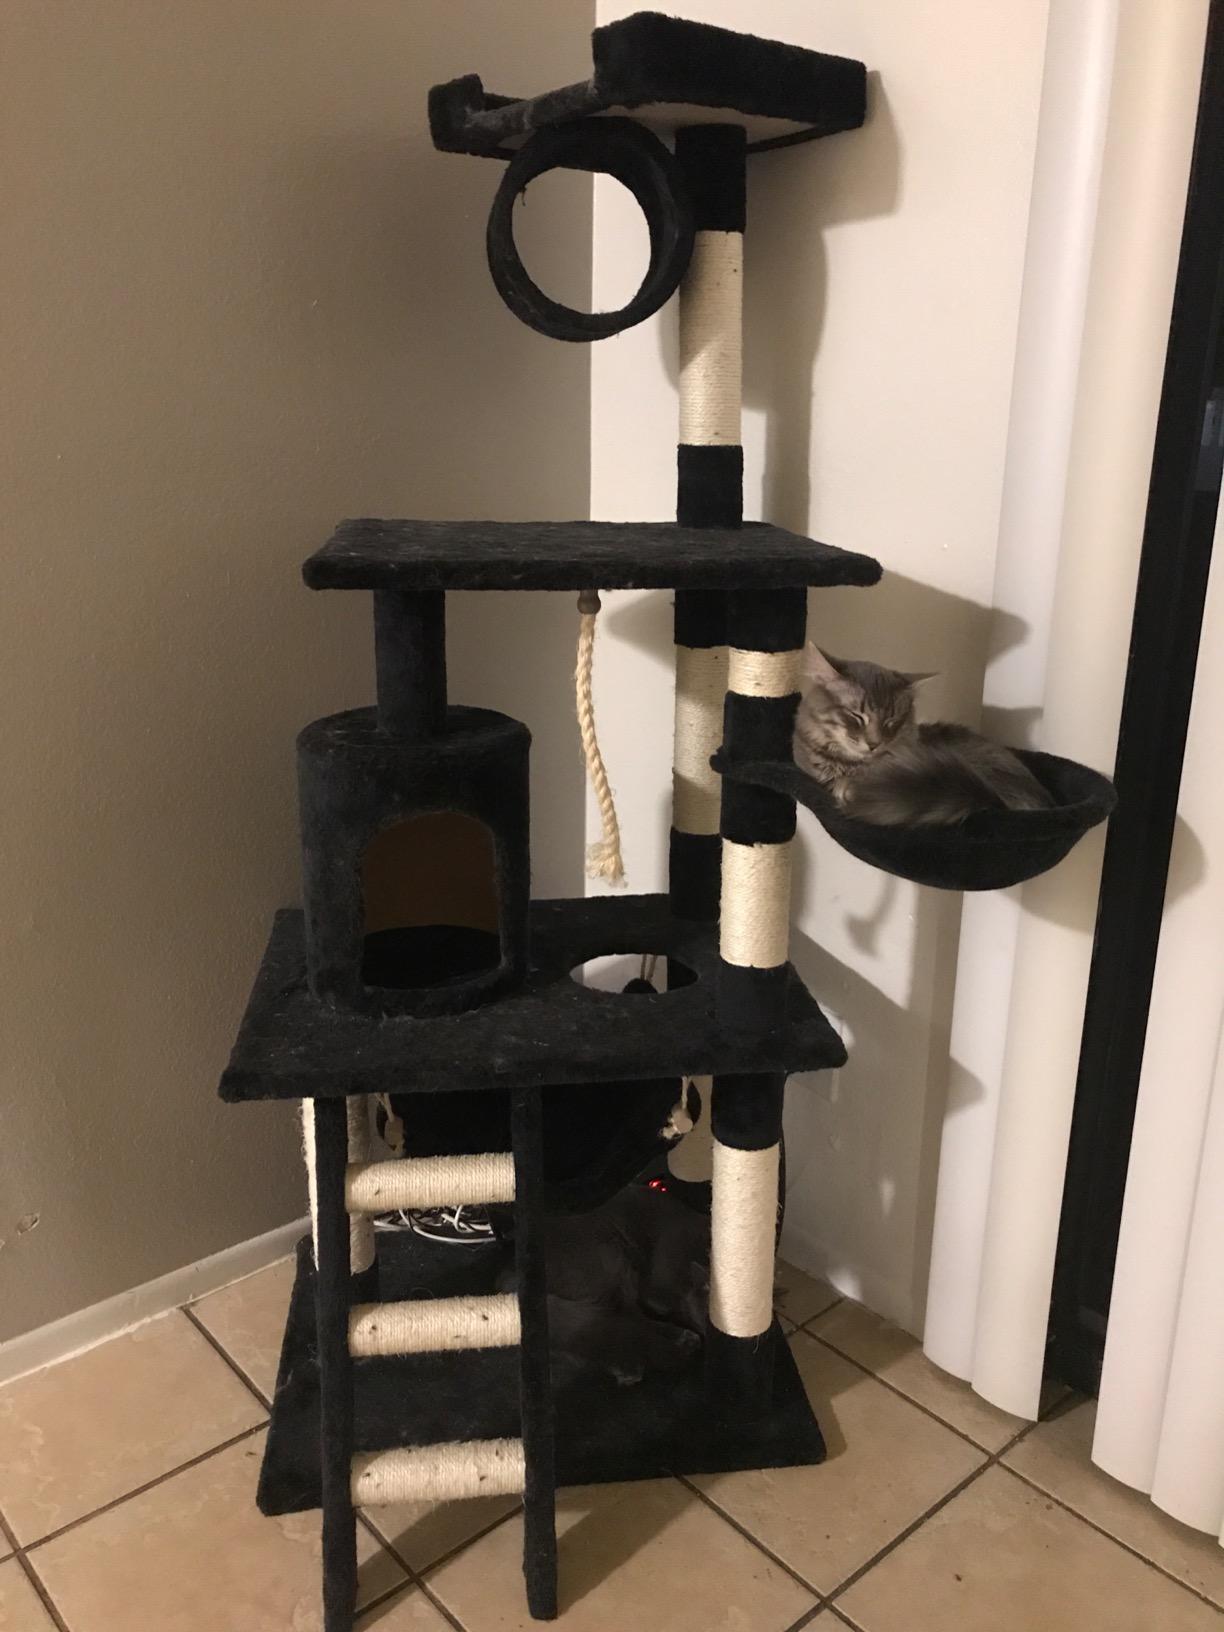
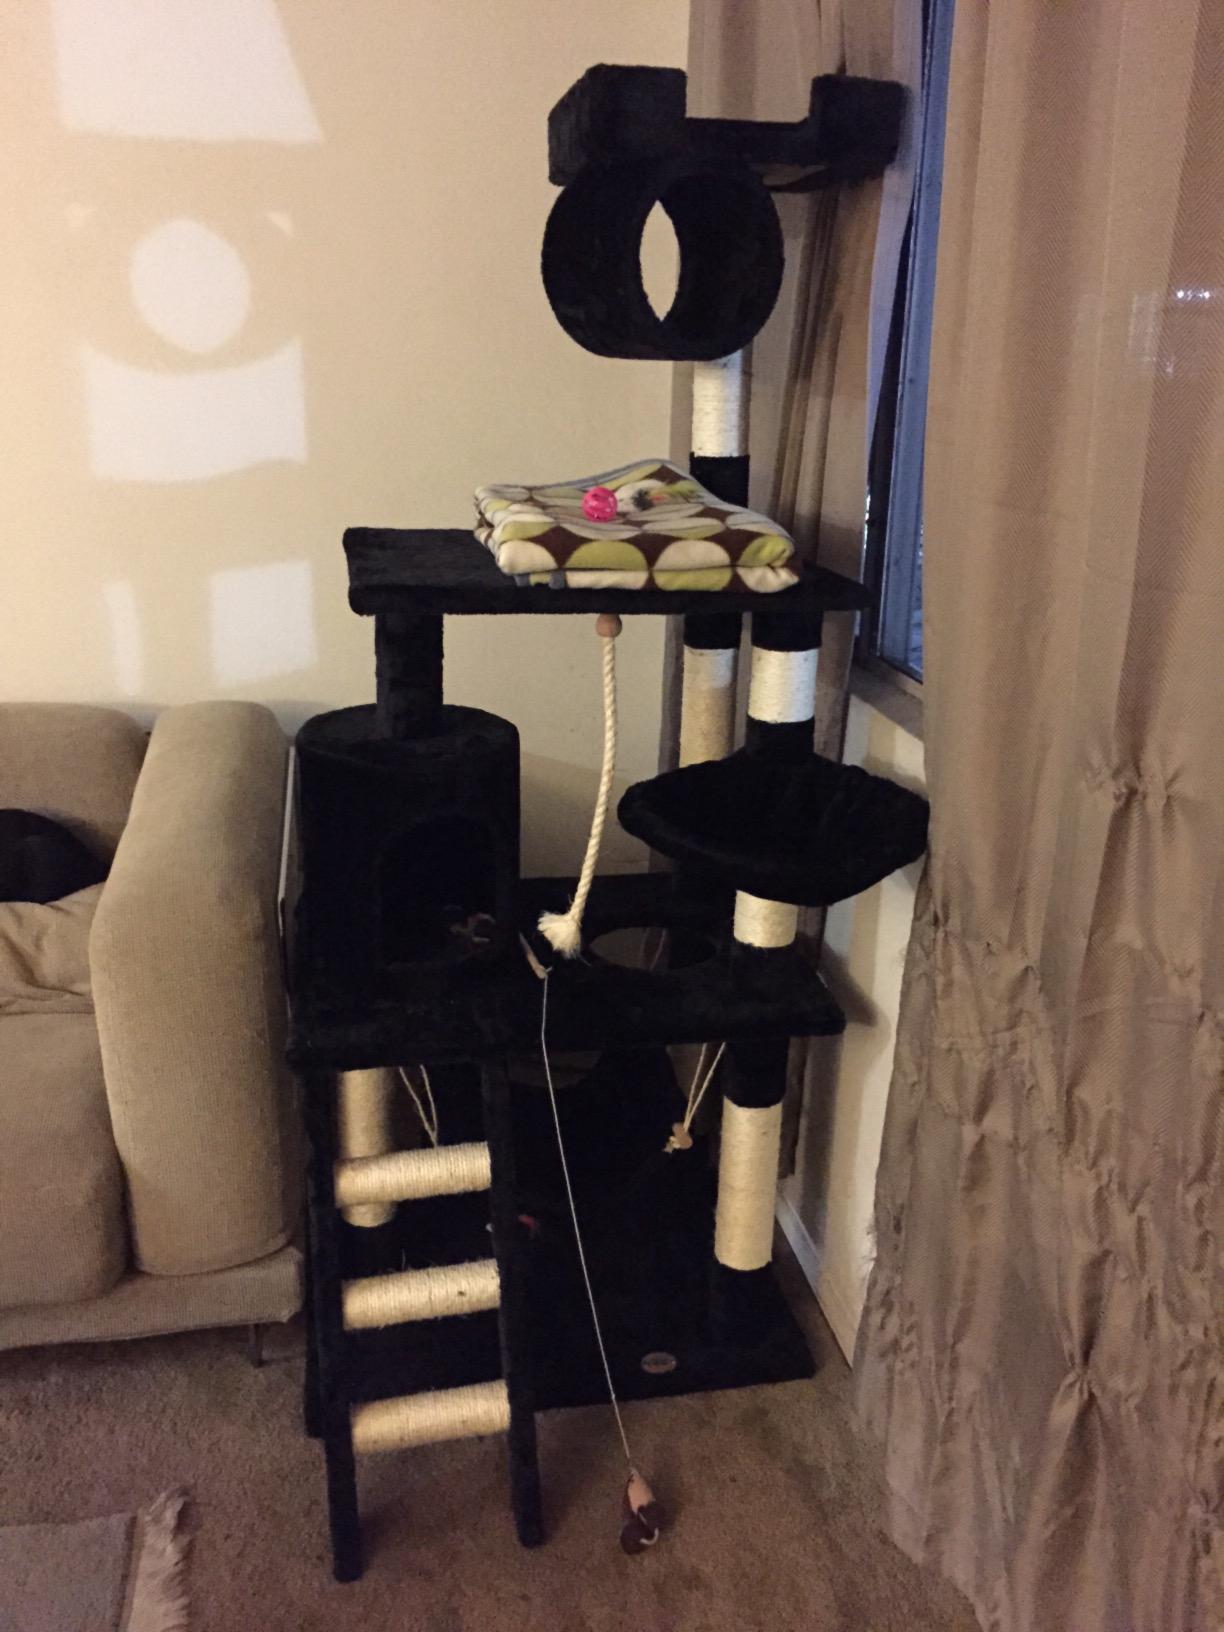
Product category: items_cat tree
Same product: yes